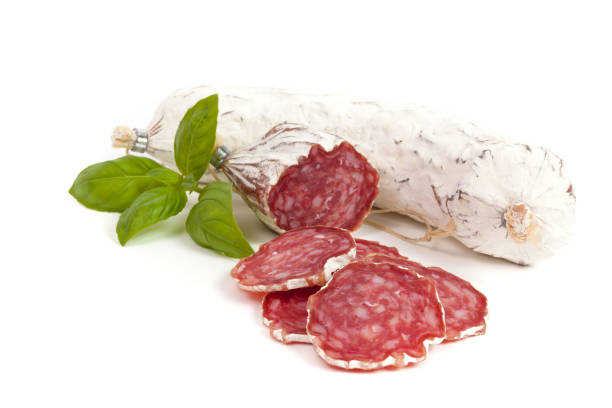
Label: salami